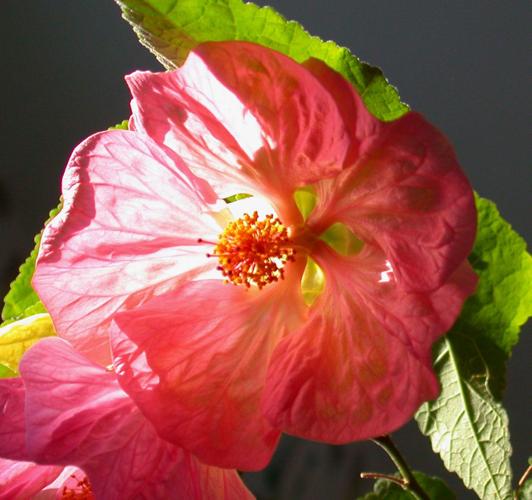
Label: mallow